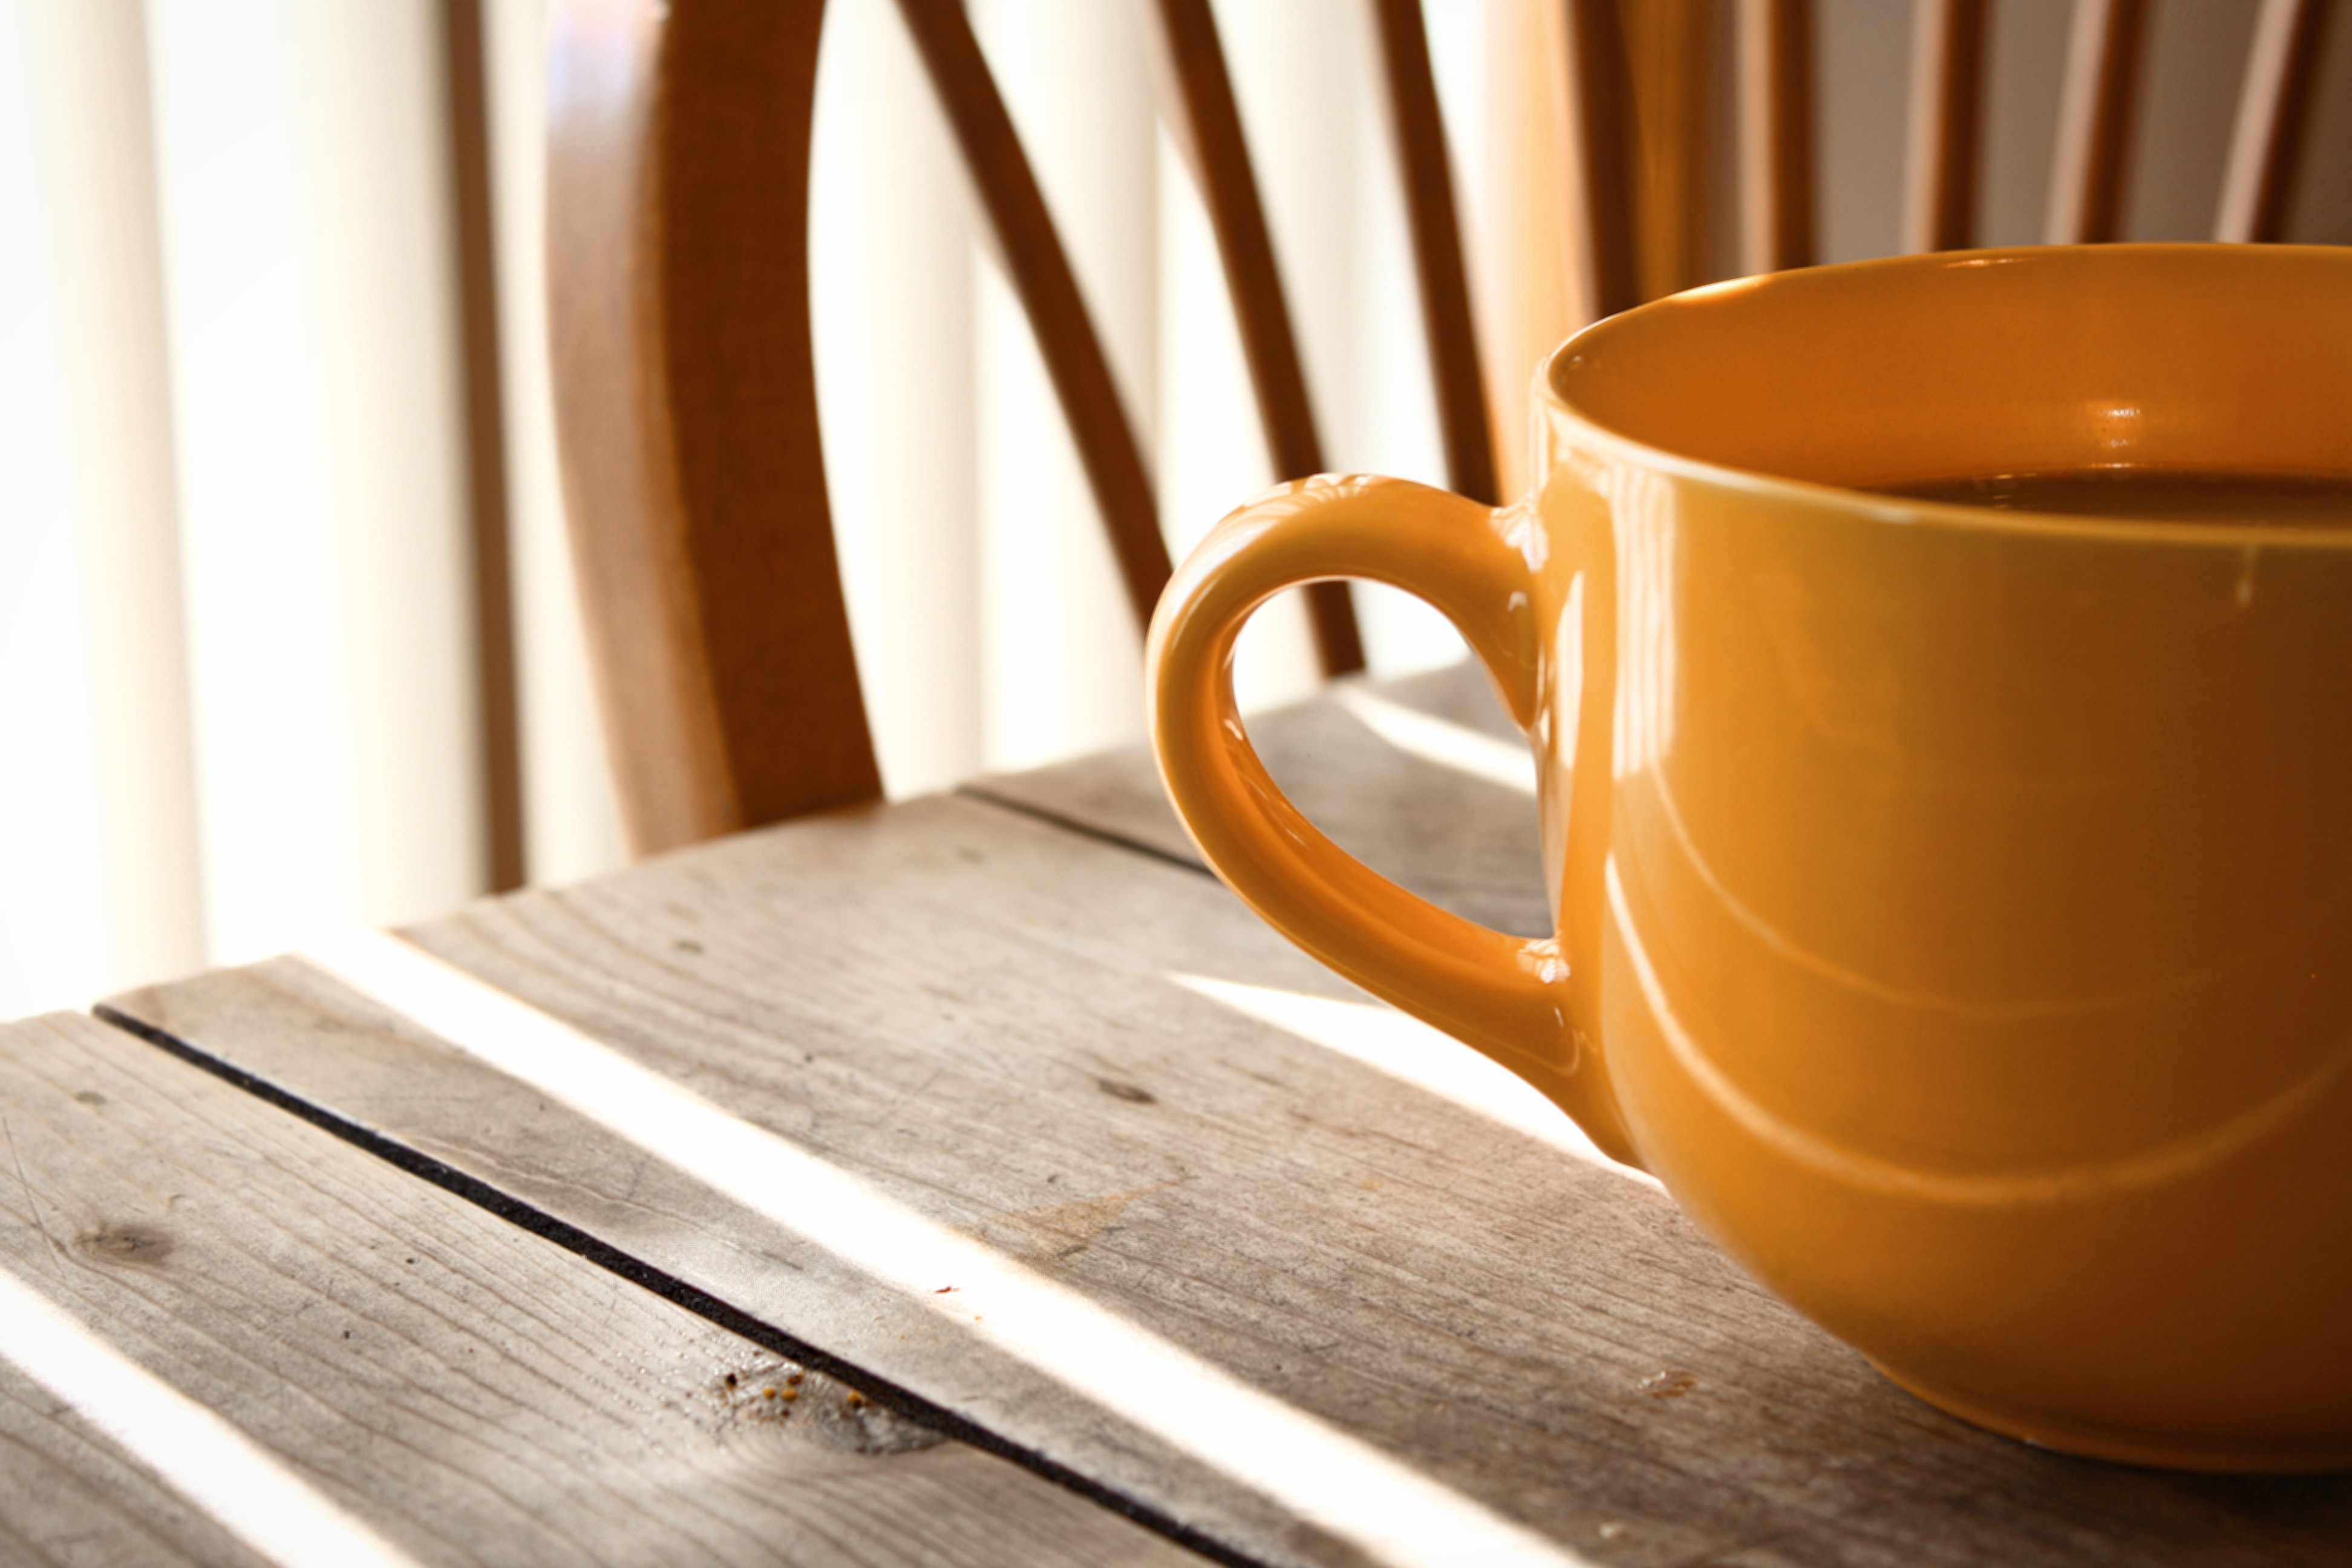
cup, coffee cup, mug, yellow, drinkware, orange, tableware, table, serveware, teacup, furniture, wood, still life photography, ceramic, beige, saucer, flooring, still life, dishware, porcelain